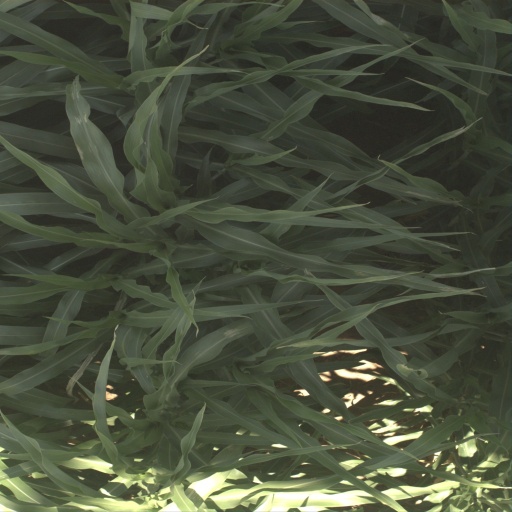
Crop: sorghum